First Indochina War

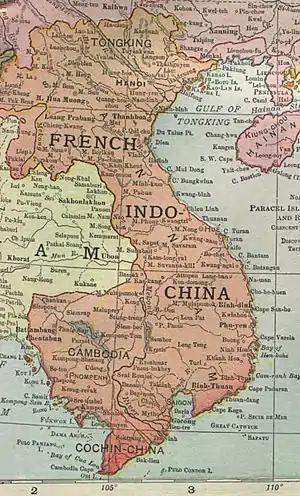
French Indochina (1913)

Vietnam was absorbed into French Indochina in stages between 1858 and 1887. Vietnamese nationalism grew until World War II, which provided a break in French control. Early Vietnamese resistance centered on the intellectual Phan Bội Châu. Châu looked to Japan, which had modernized and was one of the few Asian nations to successfully resist European colonization. With Prince Cường Để, Châu started the two organizations in Japan, the Duy Tân hội (Modernistic Association) and Vietnam Cong Hien Hoi.